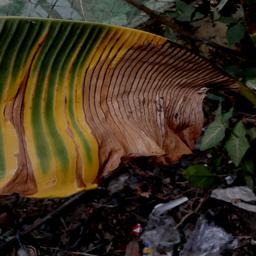
Label: POTASSIUM DEFICIENCY